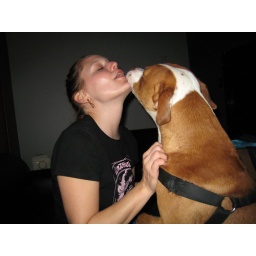
Megan gets jumped by bar dog